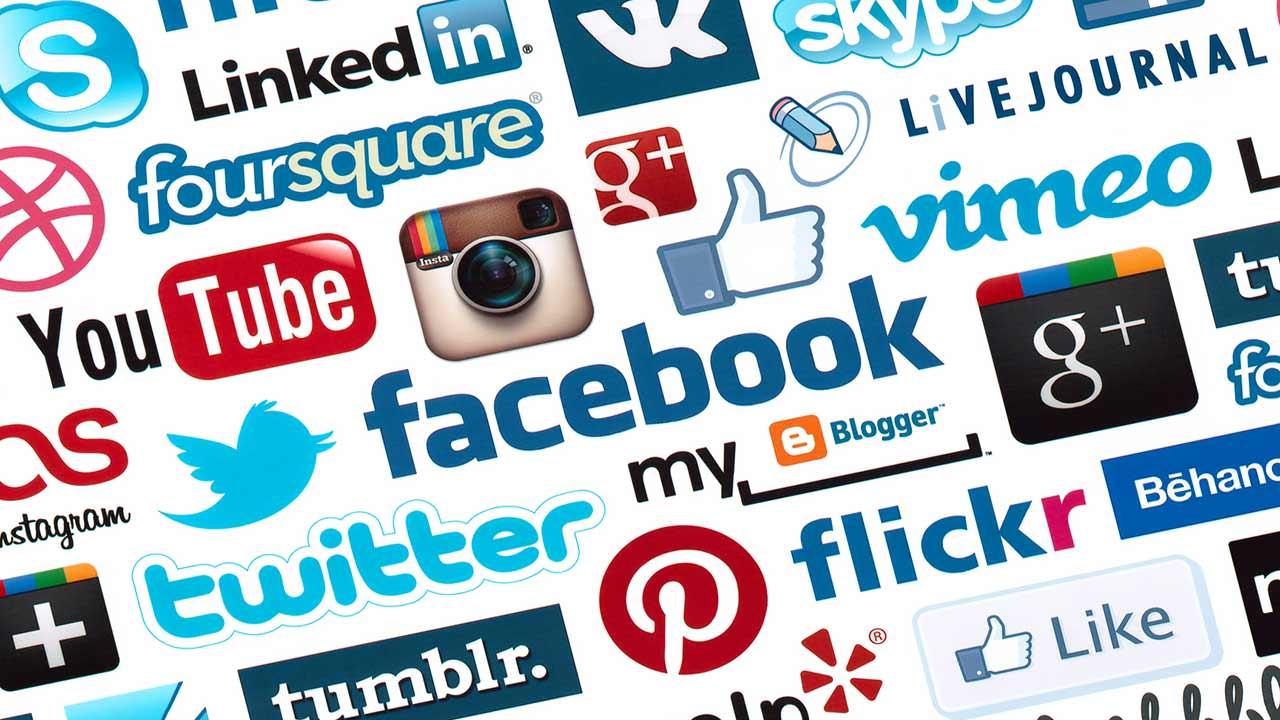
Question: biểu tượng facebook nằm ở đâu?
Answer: nằm bên phải hiểu tượng màu xanh da trời hình con chim